Gammel Strand 40

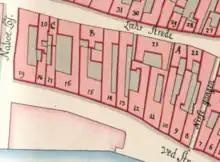
No. 11 seen on a detail from Christian Gedde's map of Strand Quarter, 1756.

The property was later acquired by the Jewish court medallist Aron Jacobse. His property was again listed as No. 11 in the new cadastre of 1756.